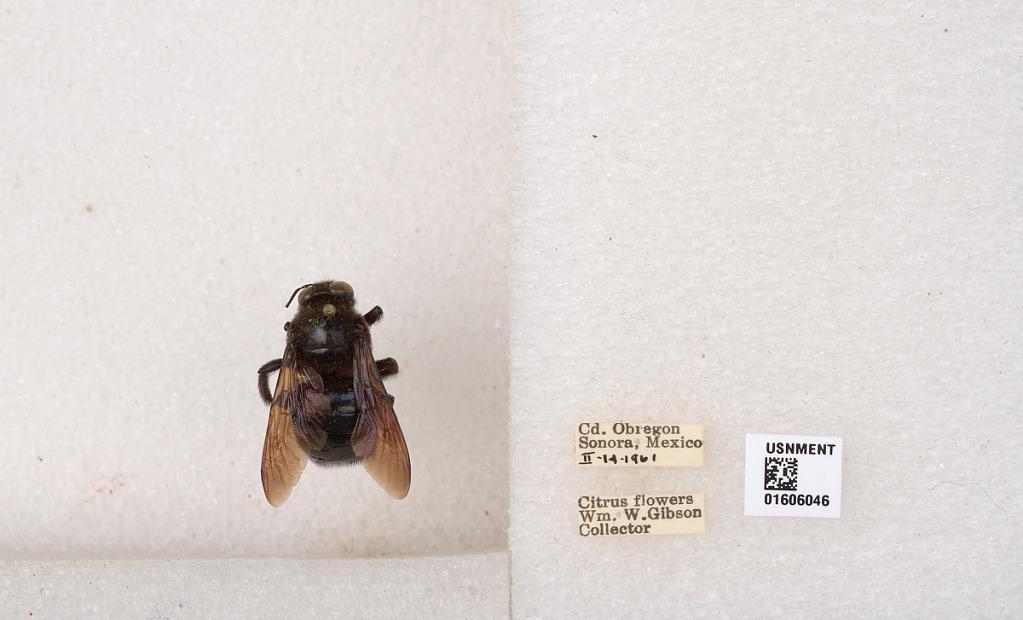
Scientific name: Xylocopa (Xylocopoides) californica californica Cresson
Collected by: W. Gibson
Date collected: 1961-2-14
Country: Mexico
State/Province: Sonora
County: Cajeme
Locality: Ciudad Obregon
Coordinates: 27.4828, -109.941